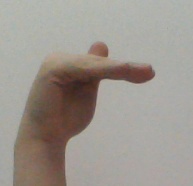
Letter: khaa